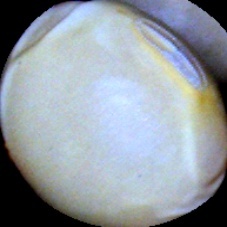
Label: Intact